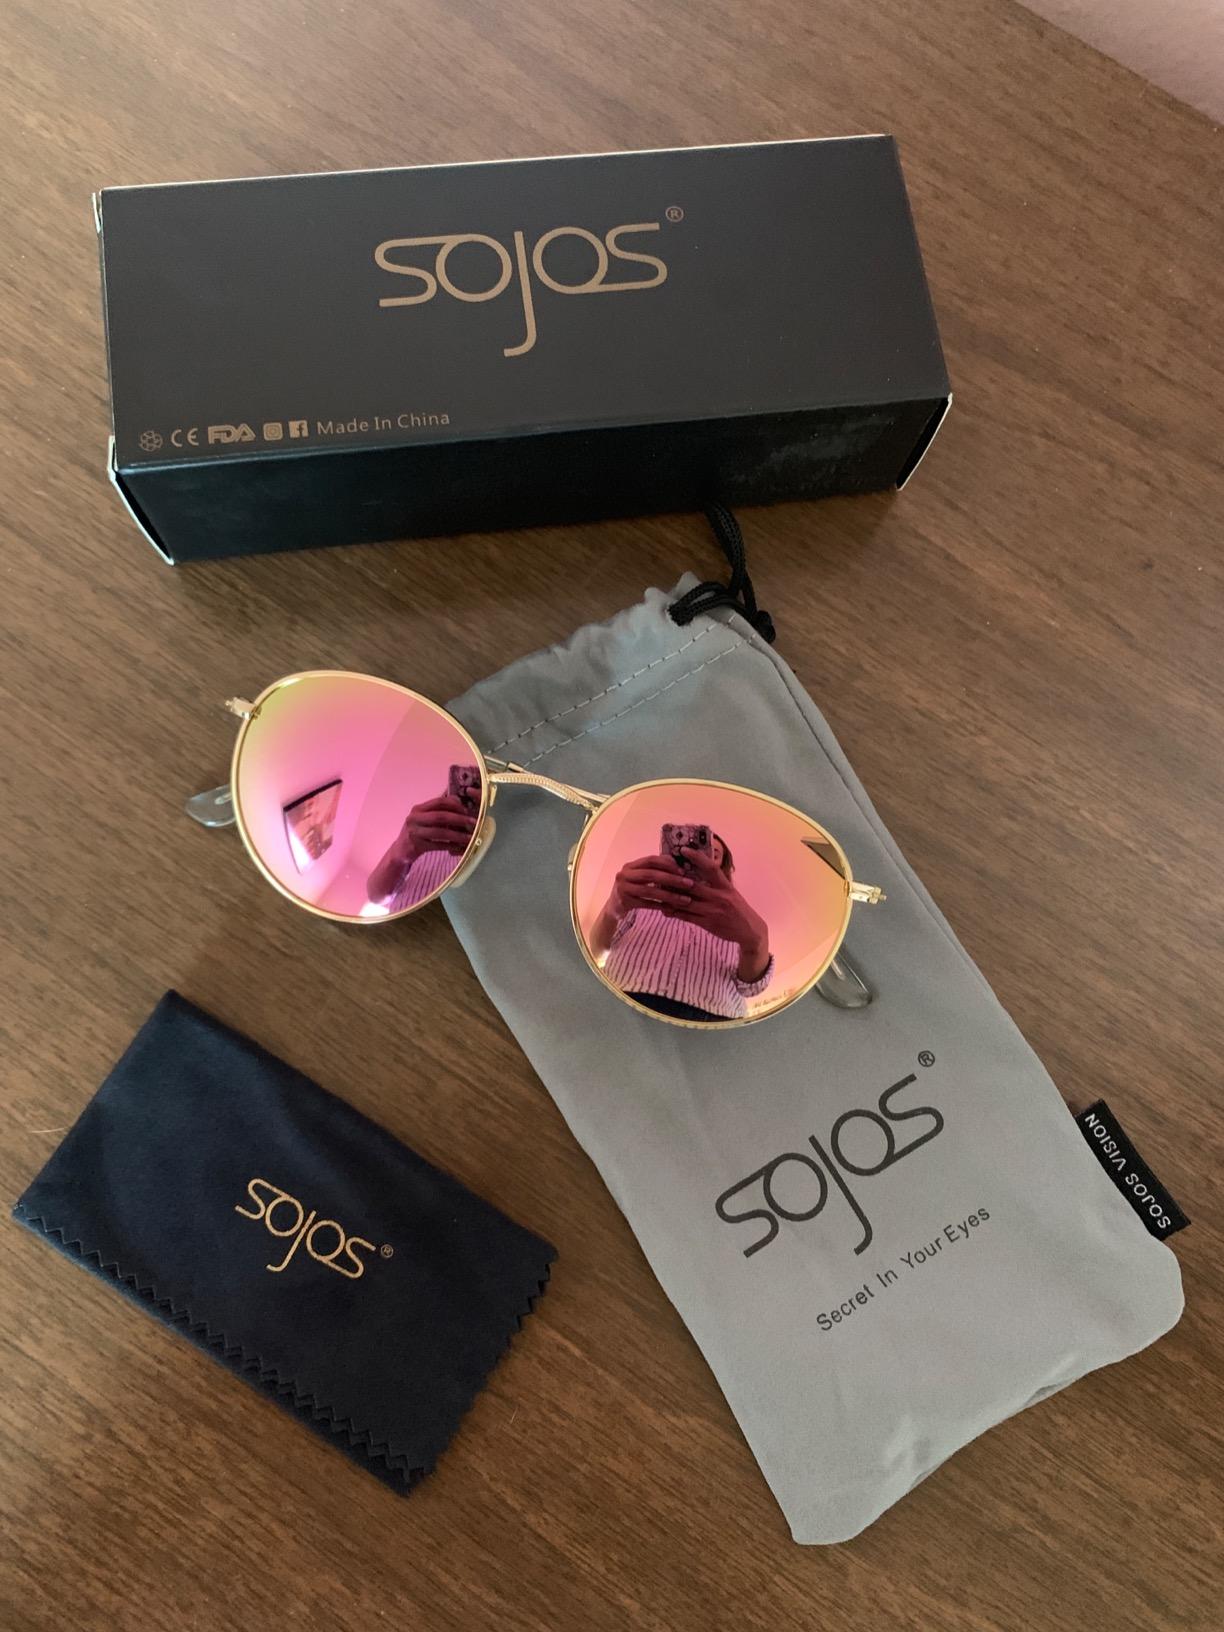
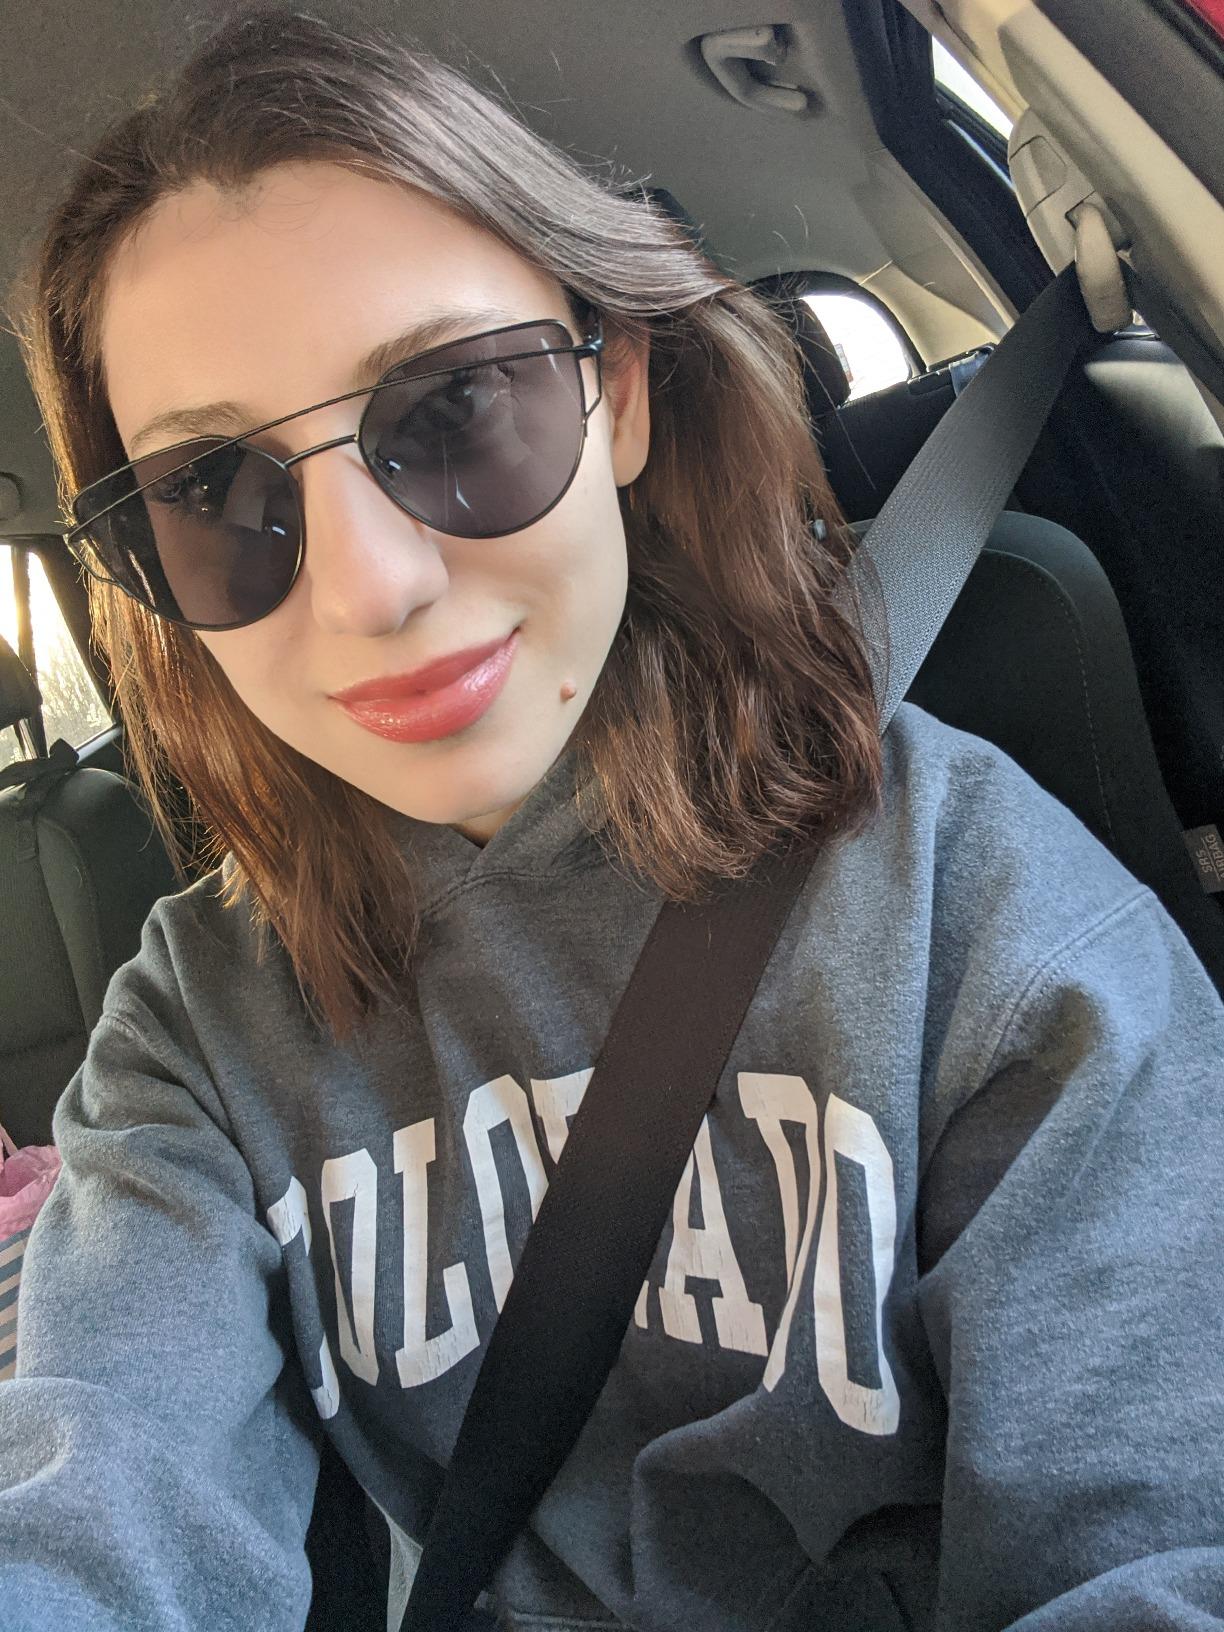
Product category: accessories_sunglasses
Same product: no